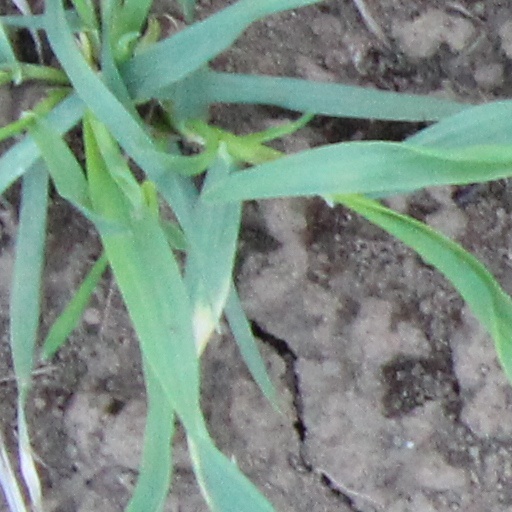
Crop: wheat